Pavel Medynský

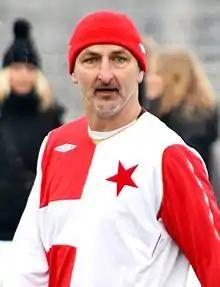
Medynský in 2013

Pavel Medynský (born 28 October 1964) is a Czech football manager, who managed Bohemians 1905 in the 2011–12 Czech First League.